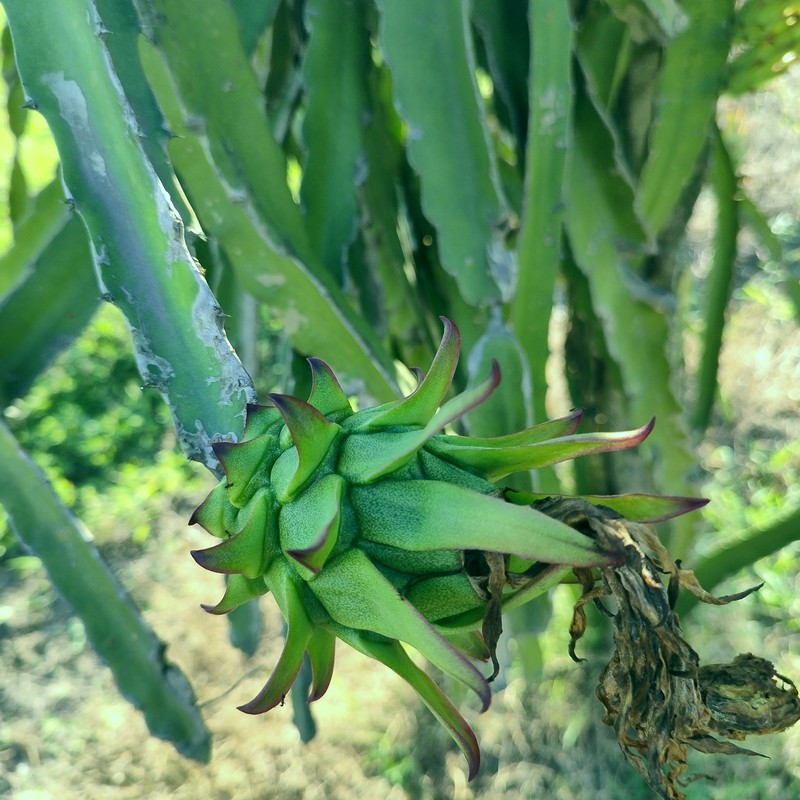
Label: Immature Dragon Fruit